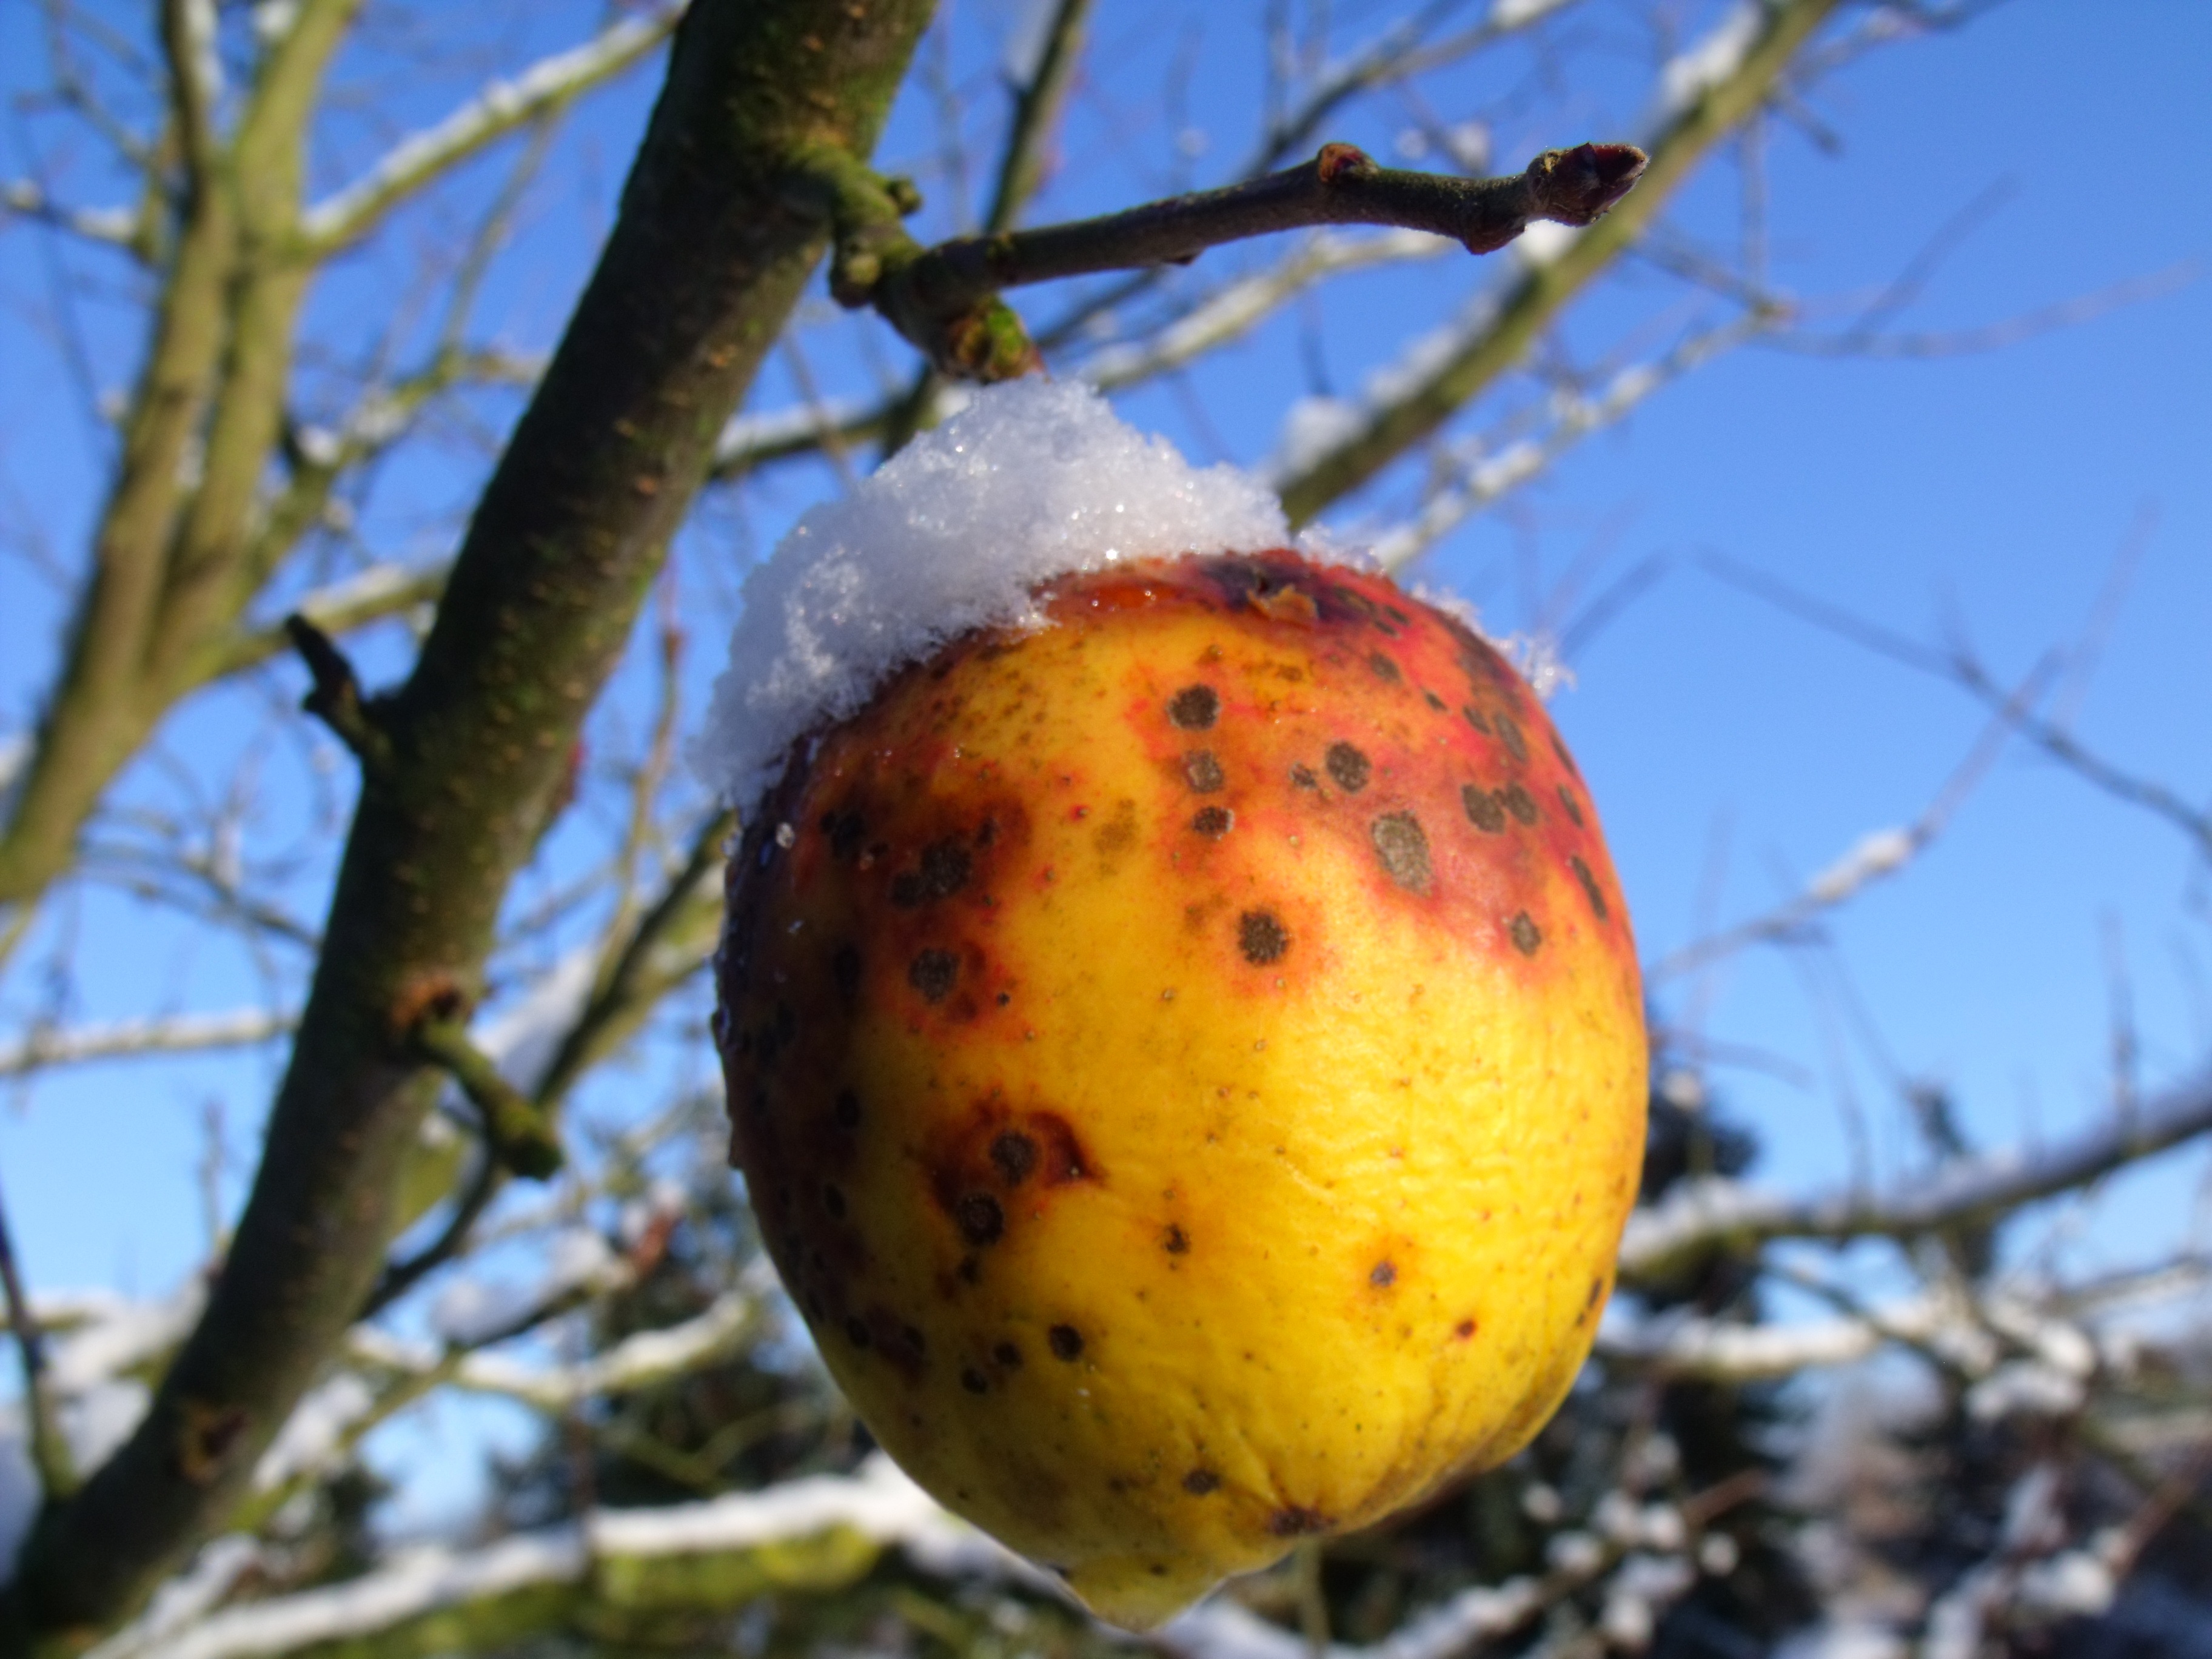
apple, tree, nature, branch, snow, winter, plant, fruit, leaf, flower, food, produce, autumn, flora, apple tree, flowering plant, land plant